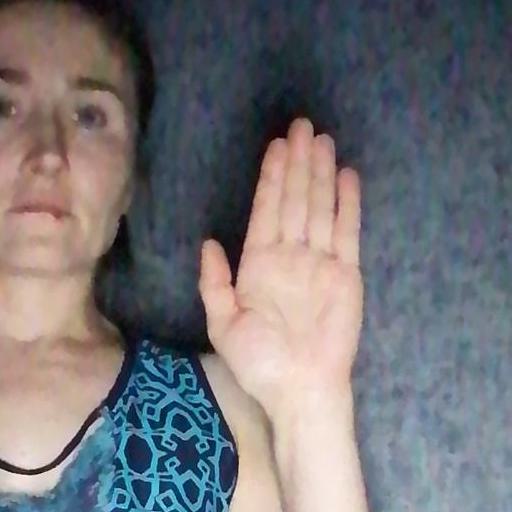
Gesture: stop